Dinosaur (Kesha song)

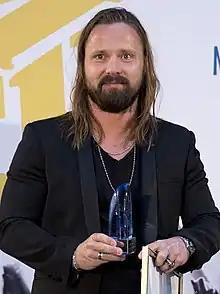
Max Martin ("pictured") co-wrote the song.

"Dinosaur" is a song written by Kesha Sebert, in collaboration with Max Martin, Shellback; the latter two are responsible for the song's production. The song's lyrics and conception use a metaphor, comparing an older man to a prehistoric, carnivorous dinosaur. All three composers were responsible for providing the song's instruments. The song's recording was commenced at Maratone Studios, in Stockholm, Sweden, by Martin and Shellback. While being interviewed by "Rolling Stone", Kesha was asked about her writing technique and how her songs come to fruition, which she explained using "Dinosaur" as an example. The singer explained that the song's conception was auto-biographical and that it stemmed from a previous experience she had when an older man had been hitting on her, which she elaborated on: "I just write about what I live — literally, my entire record is totally autobiographical, because I think there's a great pop song in anything and everything, any situation. There's a song called 'Dinosaur' about this old guy who was hitting on me, and his toupee was kind of falling off, and I was like, 'Oh my God, you're so old, you're prehistoric, you're like a dinosaur. D-I-N-O-S-A-you are a dinosaur.'"